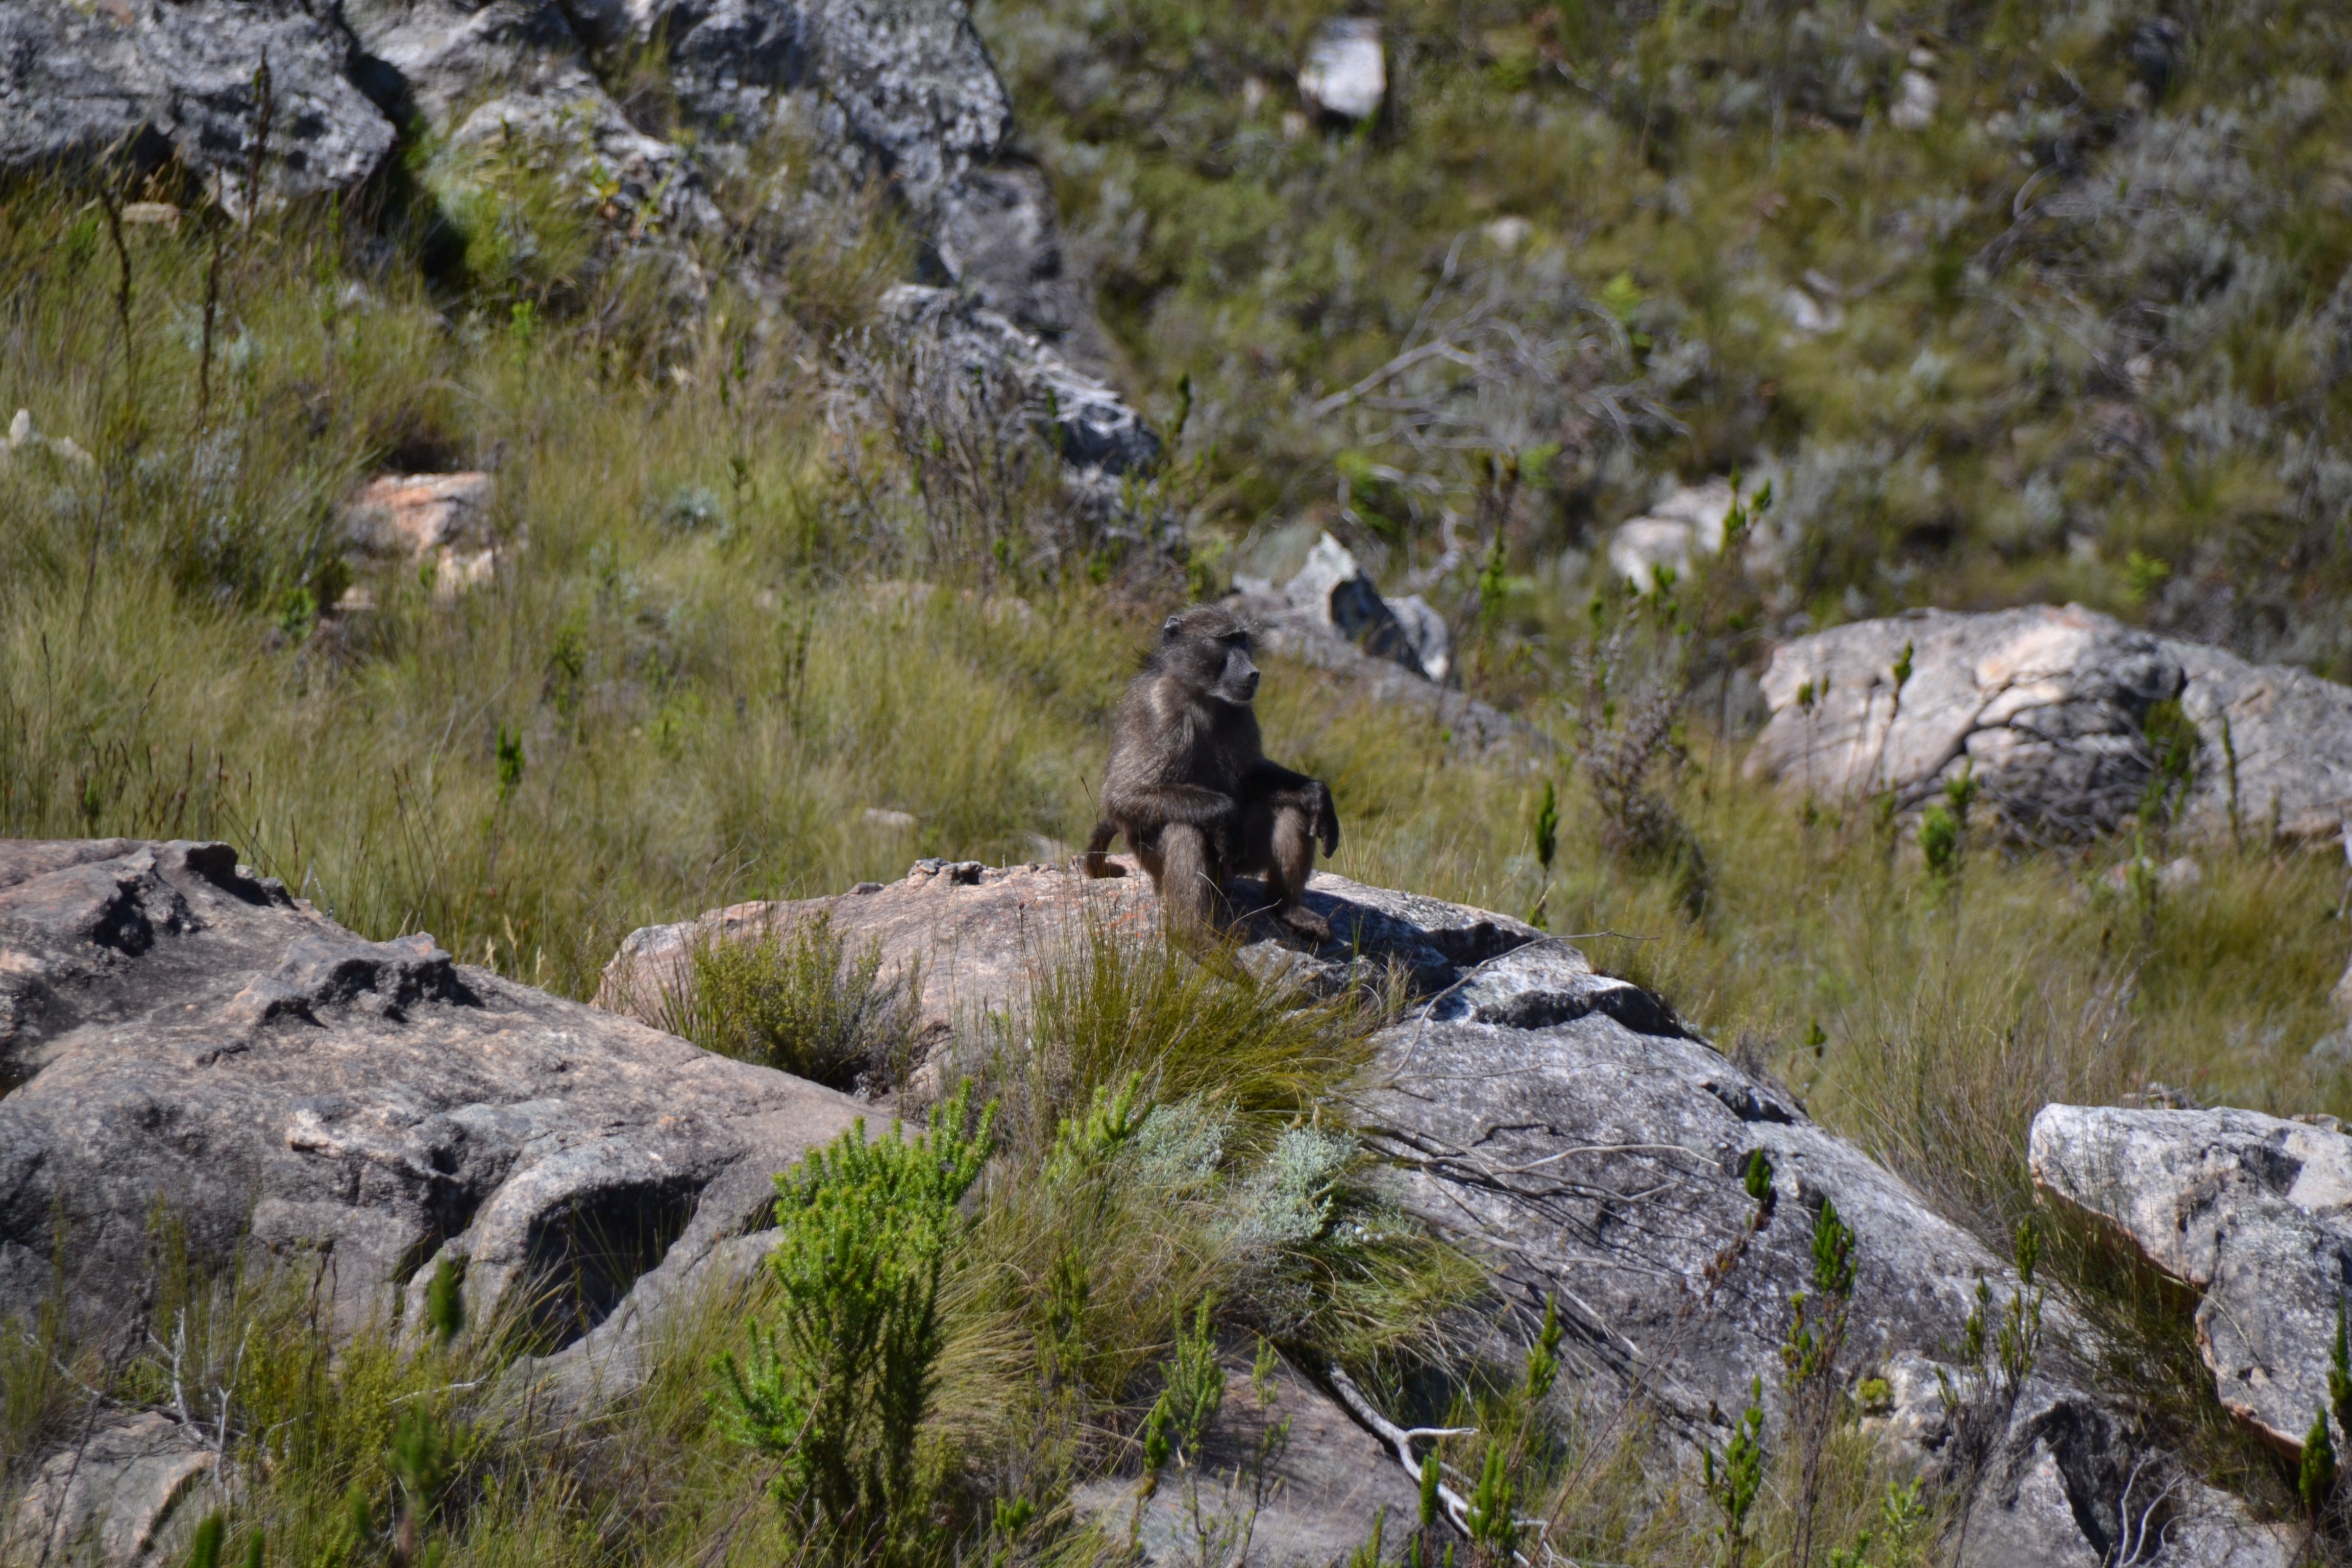
rock, wilderness, walking, mountain, trail, adventure, mountain range, wildlife, monkey, national park, fauna, ridge, sit, geology, animals, reserve, look, chamois